Unaccompanied Sonata and Other Stories

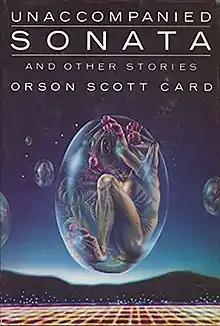
First edition

Unaccompanied Sonata and Other Stories (1980) is a collection of short stories by American writer Orson Scott Card. Although not purely science fiction and definitely not hard science fiction, the book contains stories that have a futuristic angle or are purely works of fantasy set in current times. All the stories except “The Porcelain Salamander” were first published elsewhere before appearing in the "Unaccompanied Sonata" collection. All eleven of these stories were later published in "Maps in a Mirror".